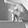
ASL letter: P